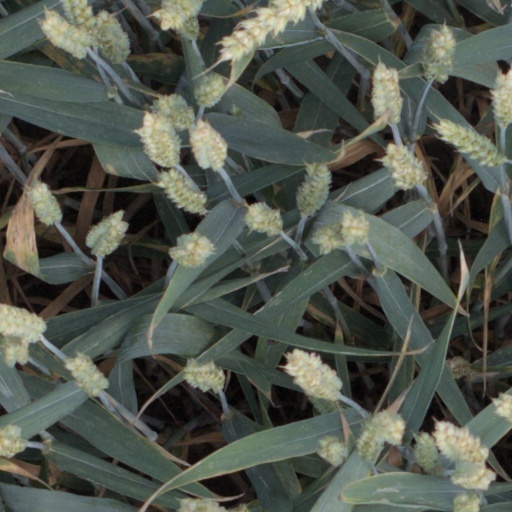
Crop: wheat